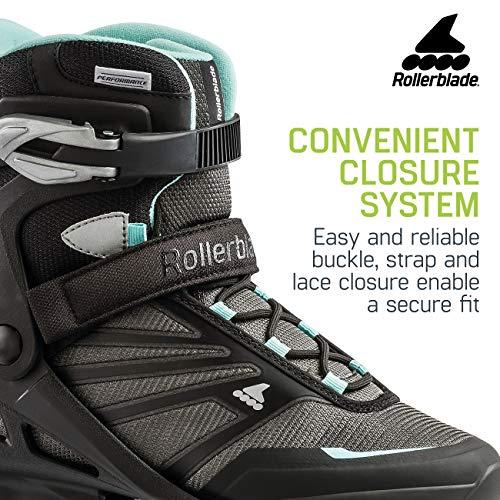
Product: Rollerblade Zetrablade Women's Adult Fitness Inline Skate, Black and Light Blue, Performance Inline Skates
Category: Sports & Outdoors | Outdoor Recreation | Skates, Skateboards & Scooters | Inline & Roller Skating | Roller Skates | Outdoor Skates
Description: IDEAL FOR CASUAL AND NOVICE SKATERS - Entry-level balanced skate for women with a comfortable and secure fit at a value price.
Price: $169.99
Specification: Shipping Weight: 7.6 pounds (View shipping rates and policies)|ASIN: B07GB2T4KB|    #58    in Inline & Roller Skating Equipment